Christmas Coupon

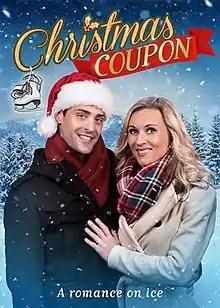
Promotional film poster

Christmas Coupon is a 2019 American romantic holiday film written and directed by Daniel Knudsen. Produced by Crystal Creek Media, the film's plot follows a figure skater who falls in love with a hockey player.